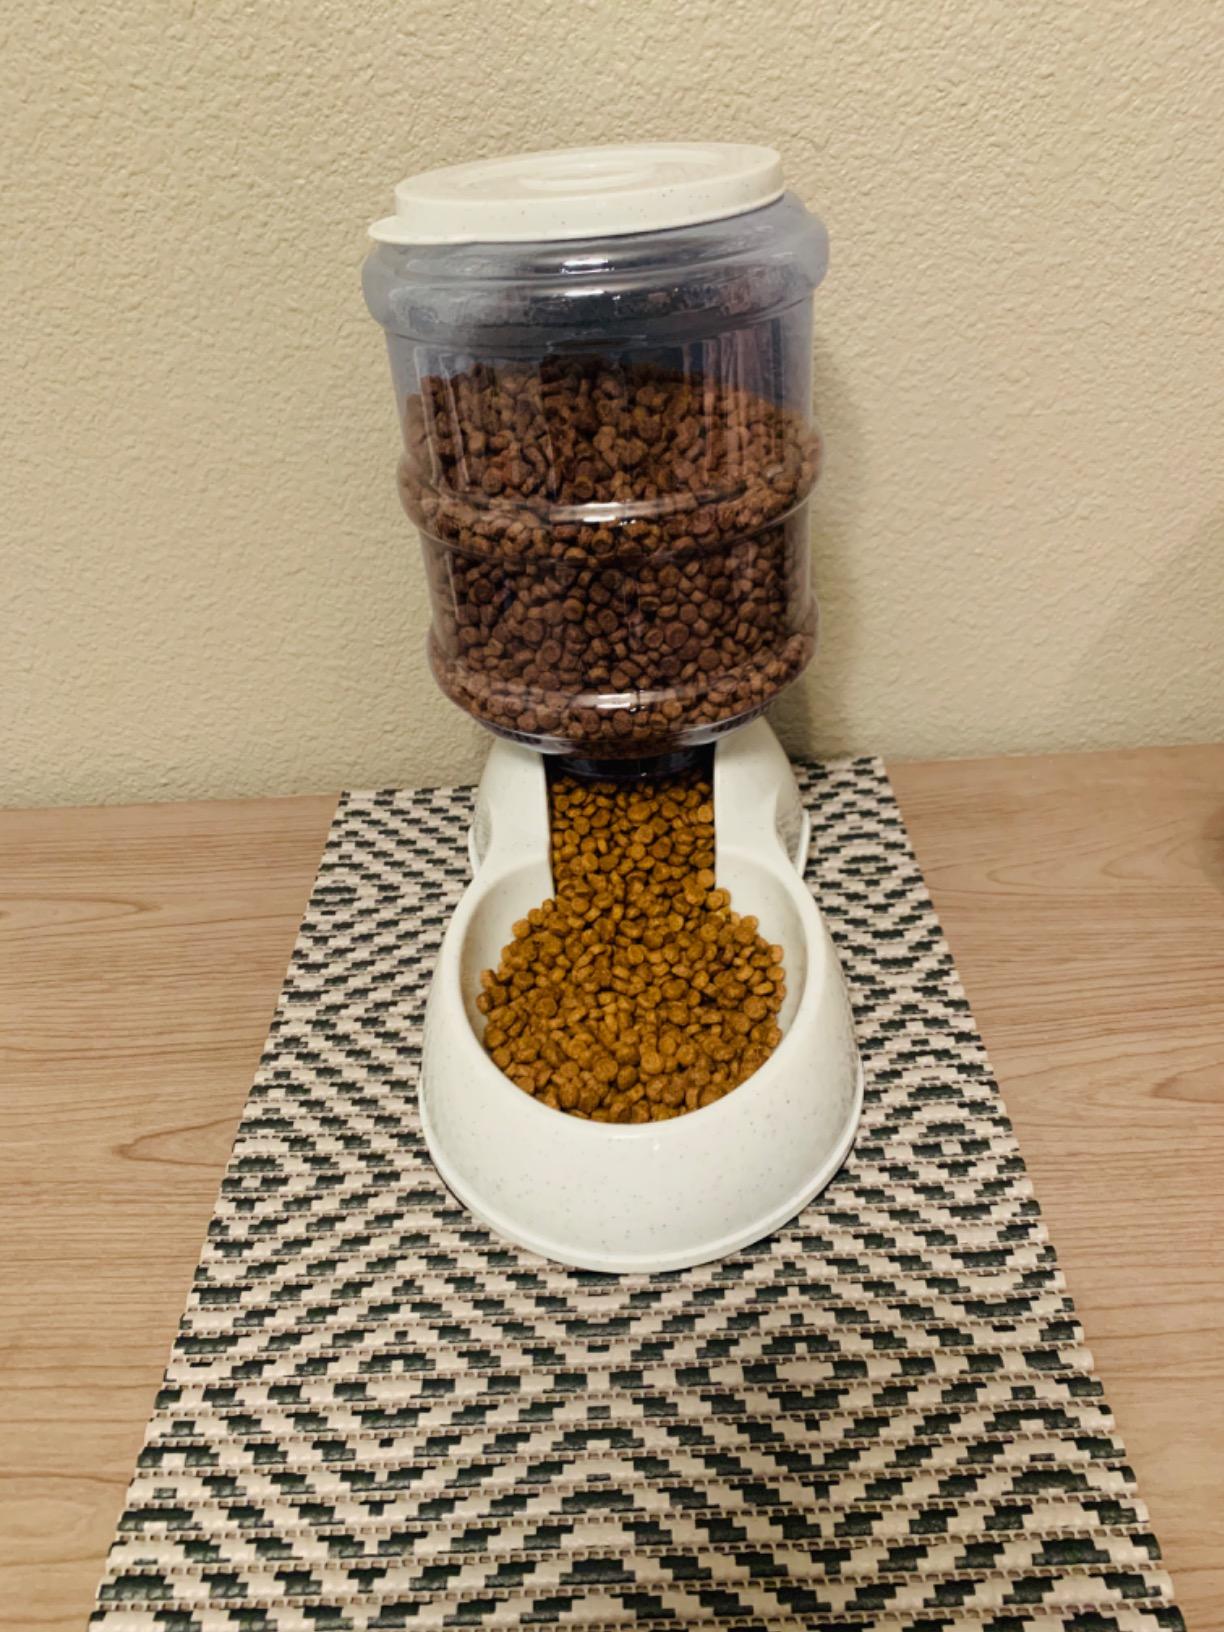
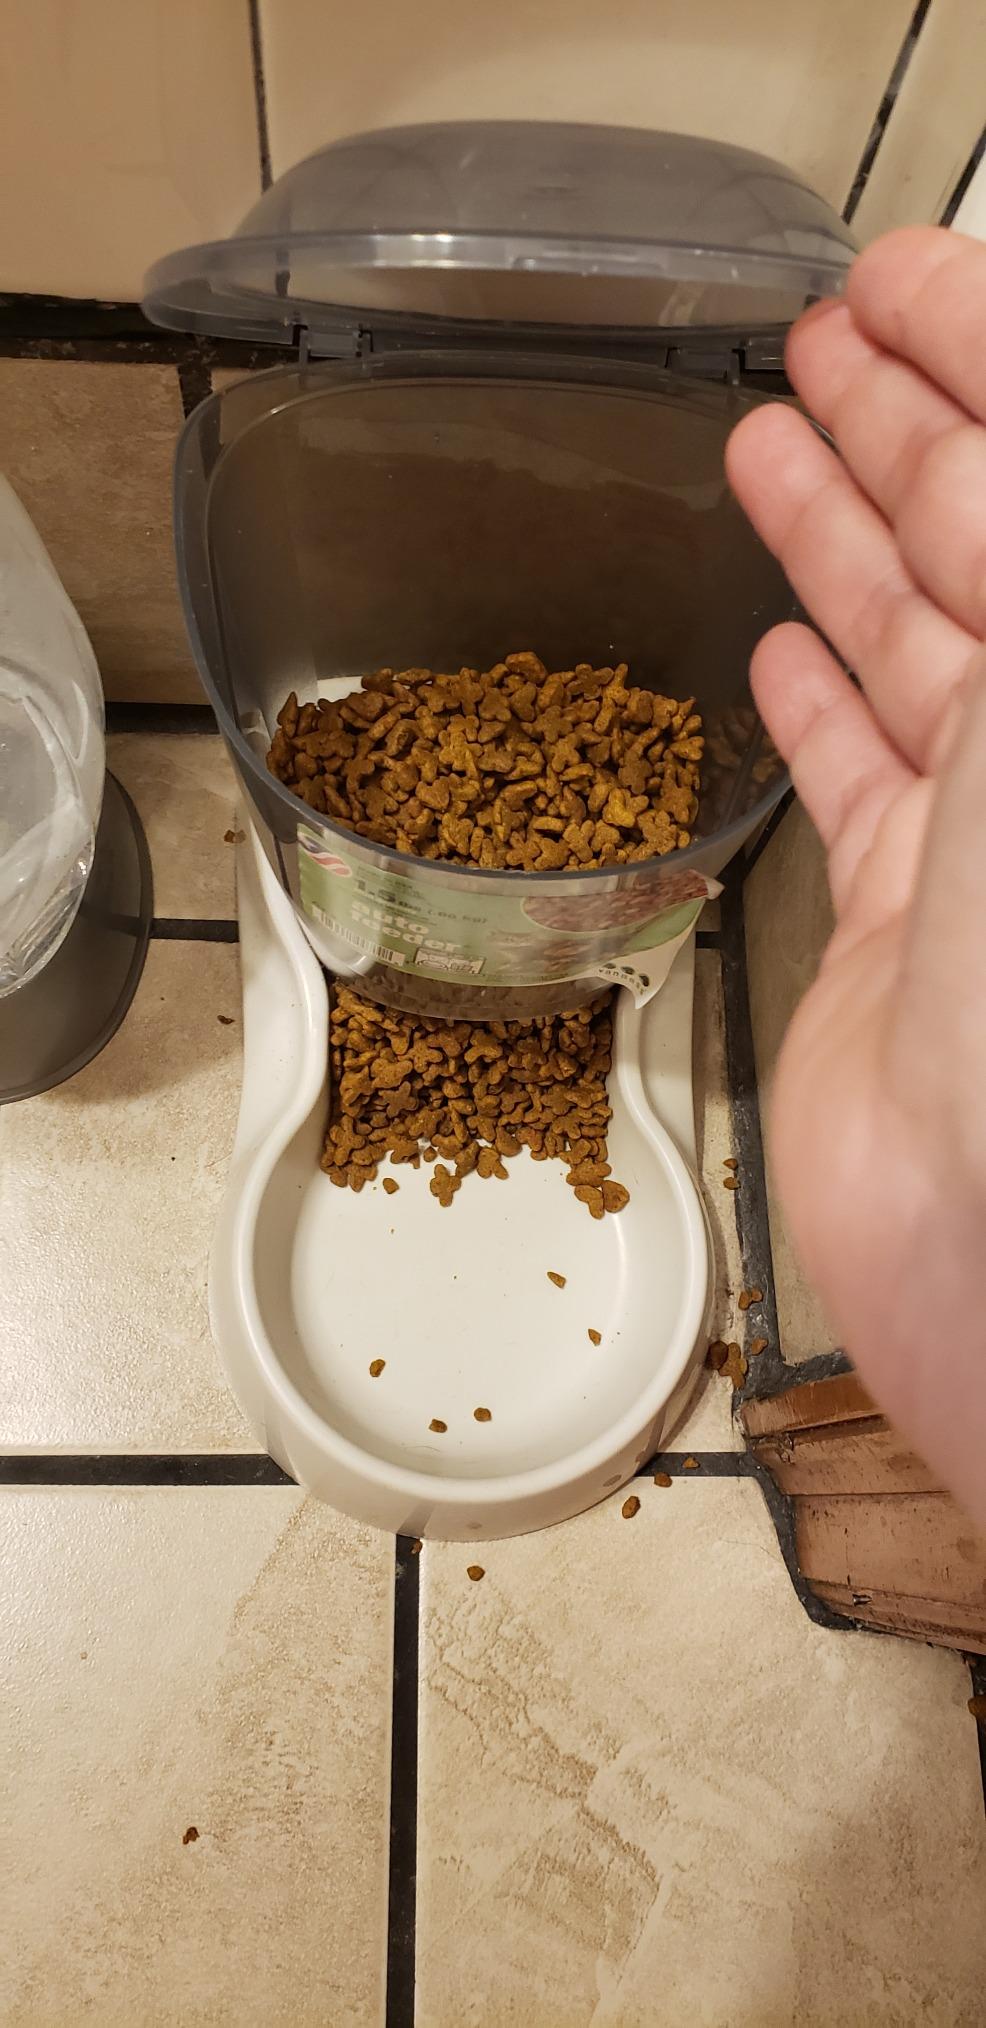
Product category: items_feeder
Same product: no